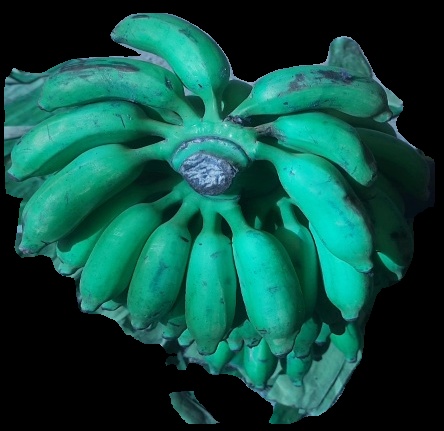
Variety: elakki-bale
Grade: grade3